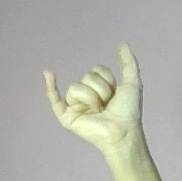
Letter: ya